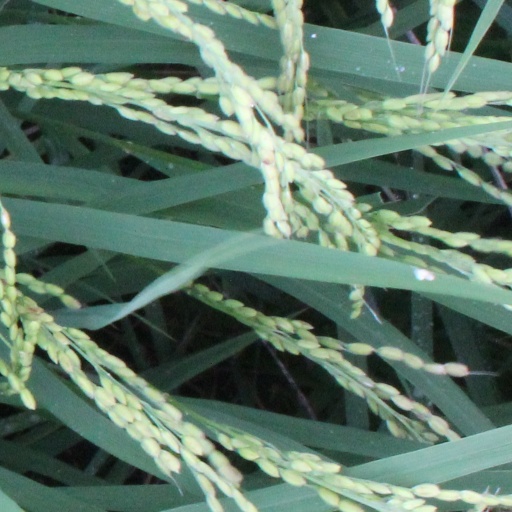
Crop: rice